Anti-Peruvian sentiment

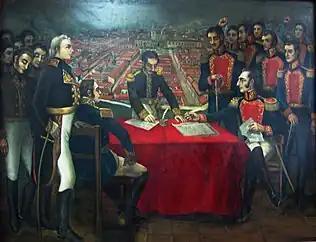
The Capitulation of Ayacucho. Many historians consider that its detrimental conditions to the economic interests of the nascent independent Peru are evidence of the anti-Peruvianism of Bolívar and Sucre.

John Fisher says, based on a detailed study of the Liberator's correspondence: "To a certain extent his decision to go personally to Peru in August 1823 meant the desire to protect Gran Colombia from the Peruvians." Given this, he would try to wrest territories from him. to the Peruvians in the north, taking advantage of the fact that the independence Peru was still in the process of establishing itself as a sovereign country, despite being aware that provinces such as Maynas or Guayaquil were legally and culturally closer to Peru than to Colombia according to the principle of Uti possidetis iuris that he defended, which would be evidence of total dishonesty on his part to impose the expansionist interests of Gran Colombia against the Peruvians.